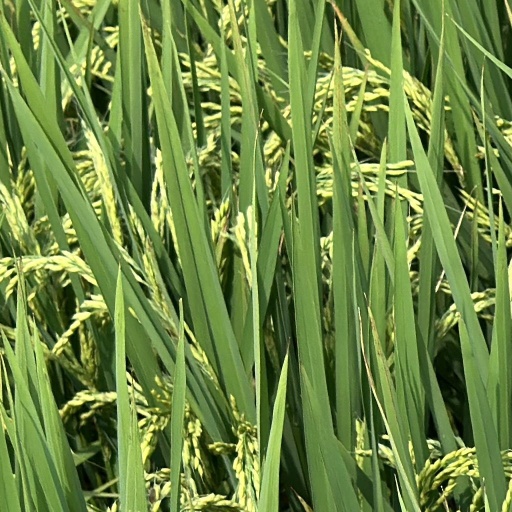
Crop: rice